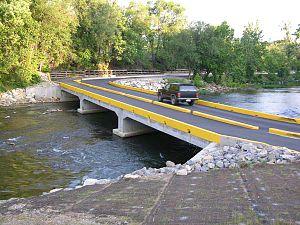
Un pont submersible est un pont dont le tablier est conçu pour être temporairement sous l'eau. Il peut s'agir :